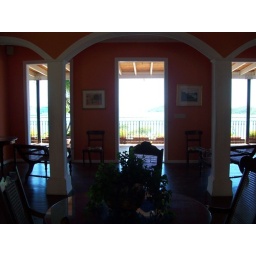
Old house by castle